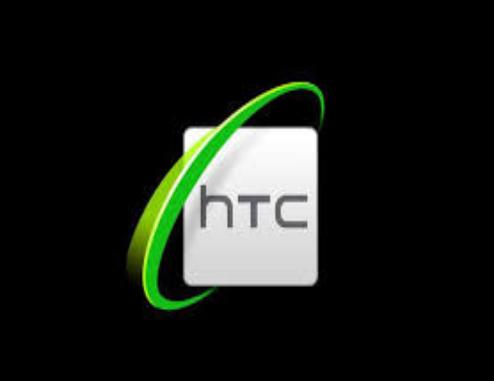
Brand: HTC
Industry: Electronic